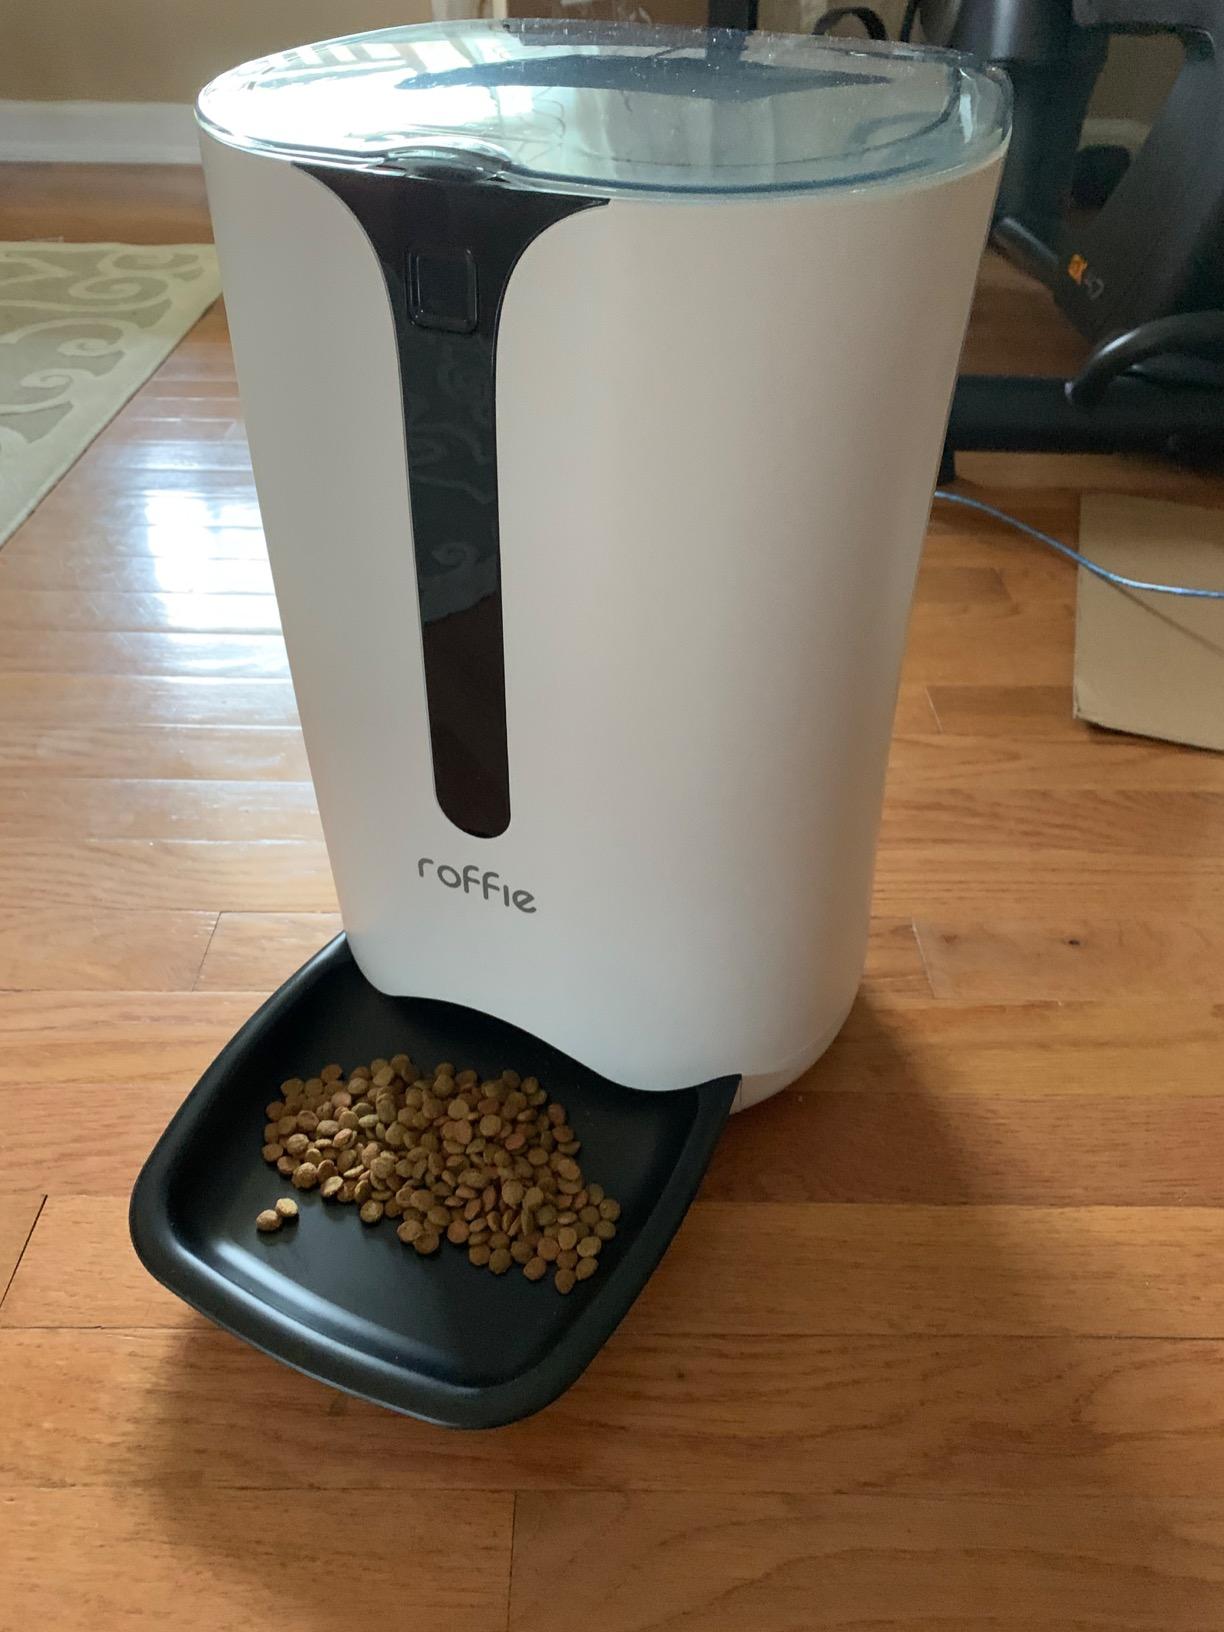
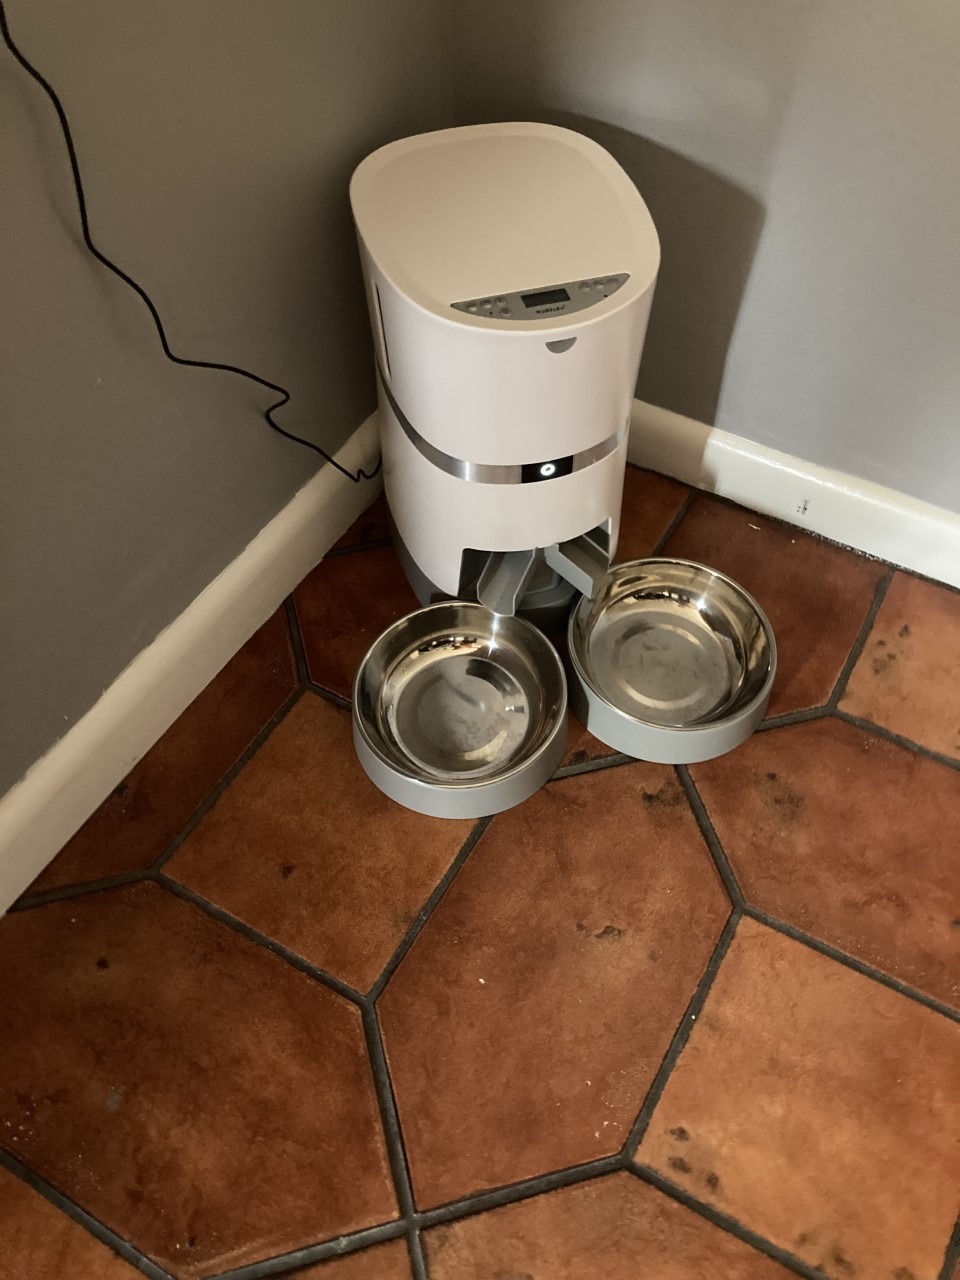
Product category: items_feeder
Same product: no